Short SC.7 Skyvan

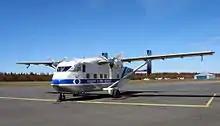
SC.7 Skyvan 3A-100 at Oulu Airport, Finland in 2005

Skyvans served widely in both military and civilian operations, and the type remained in service in 2009 with a number of civilian operators, and in military service in Guyana and Oman.